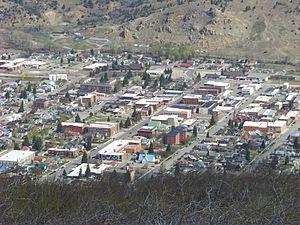
La ville américaine d’Anaconda est le siège du comté de Deer Lodge, dans l'État du Montana. Lors du recensement de 2010, sa population s’élevait à 9 328 habitants, ce qui en fait la neuvième ville de l’État.